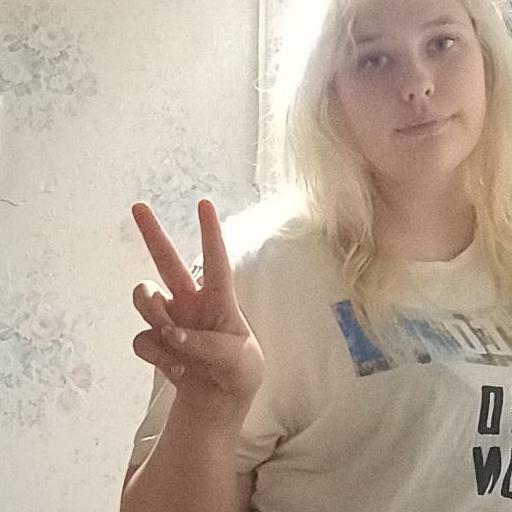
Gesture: peace